Vehicle fire

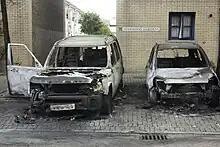
Cars destroyed by arson in Hackney, London after the 2011 England riots

In 2017, a study in the UK found that accidental car fires were declining but deliberate car fires (arson) are increasing. At that time, in the UK, there were approximately the same number of deliberate car fires as accidental car fires.